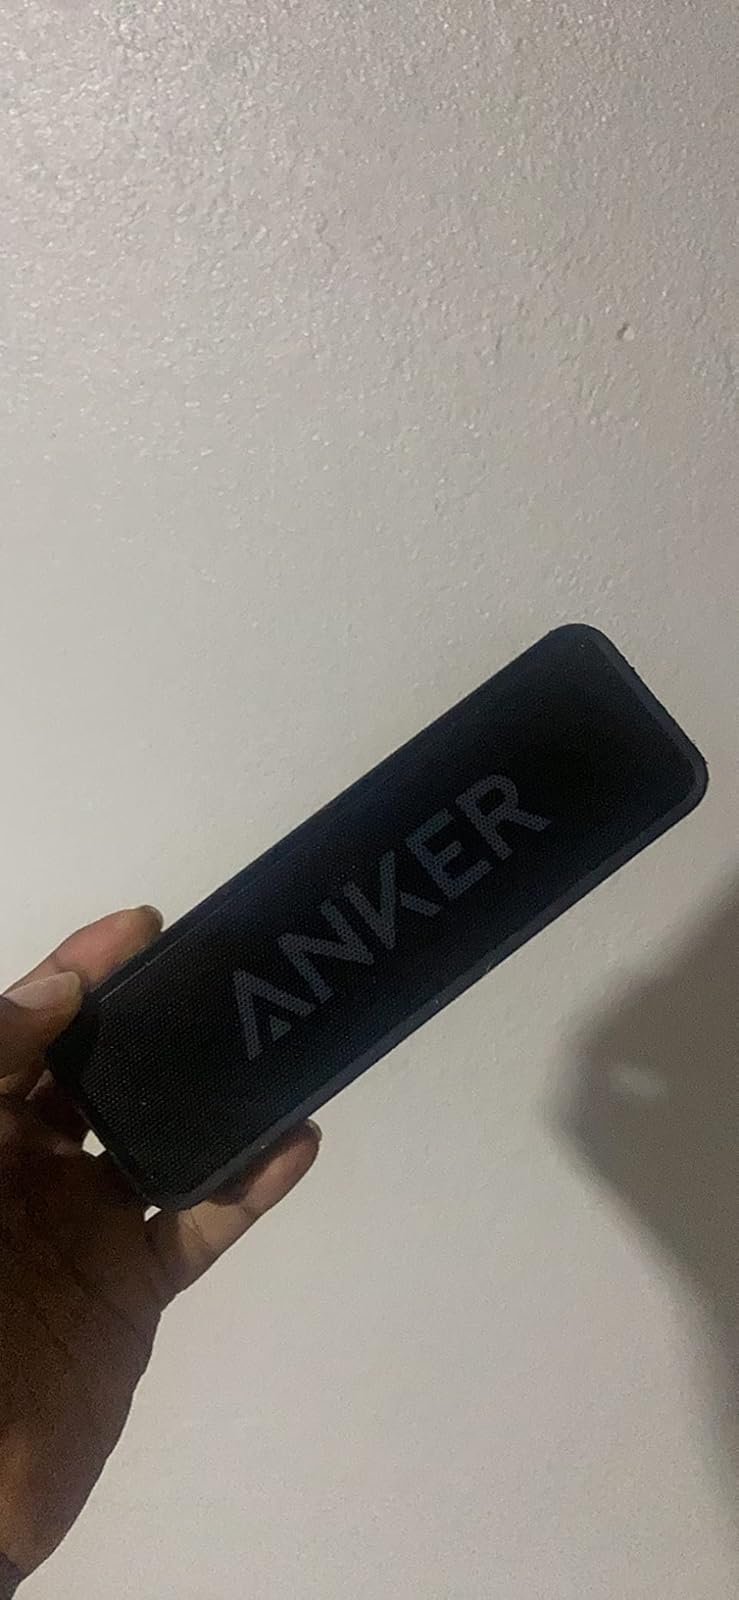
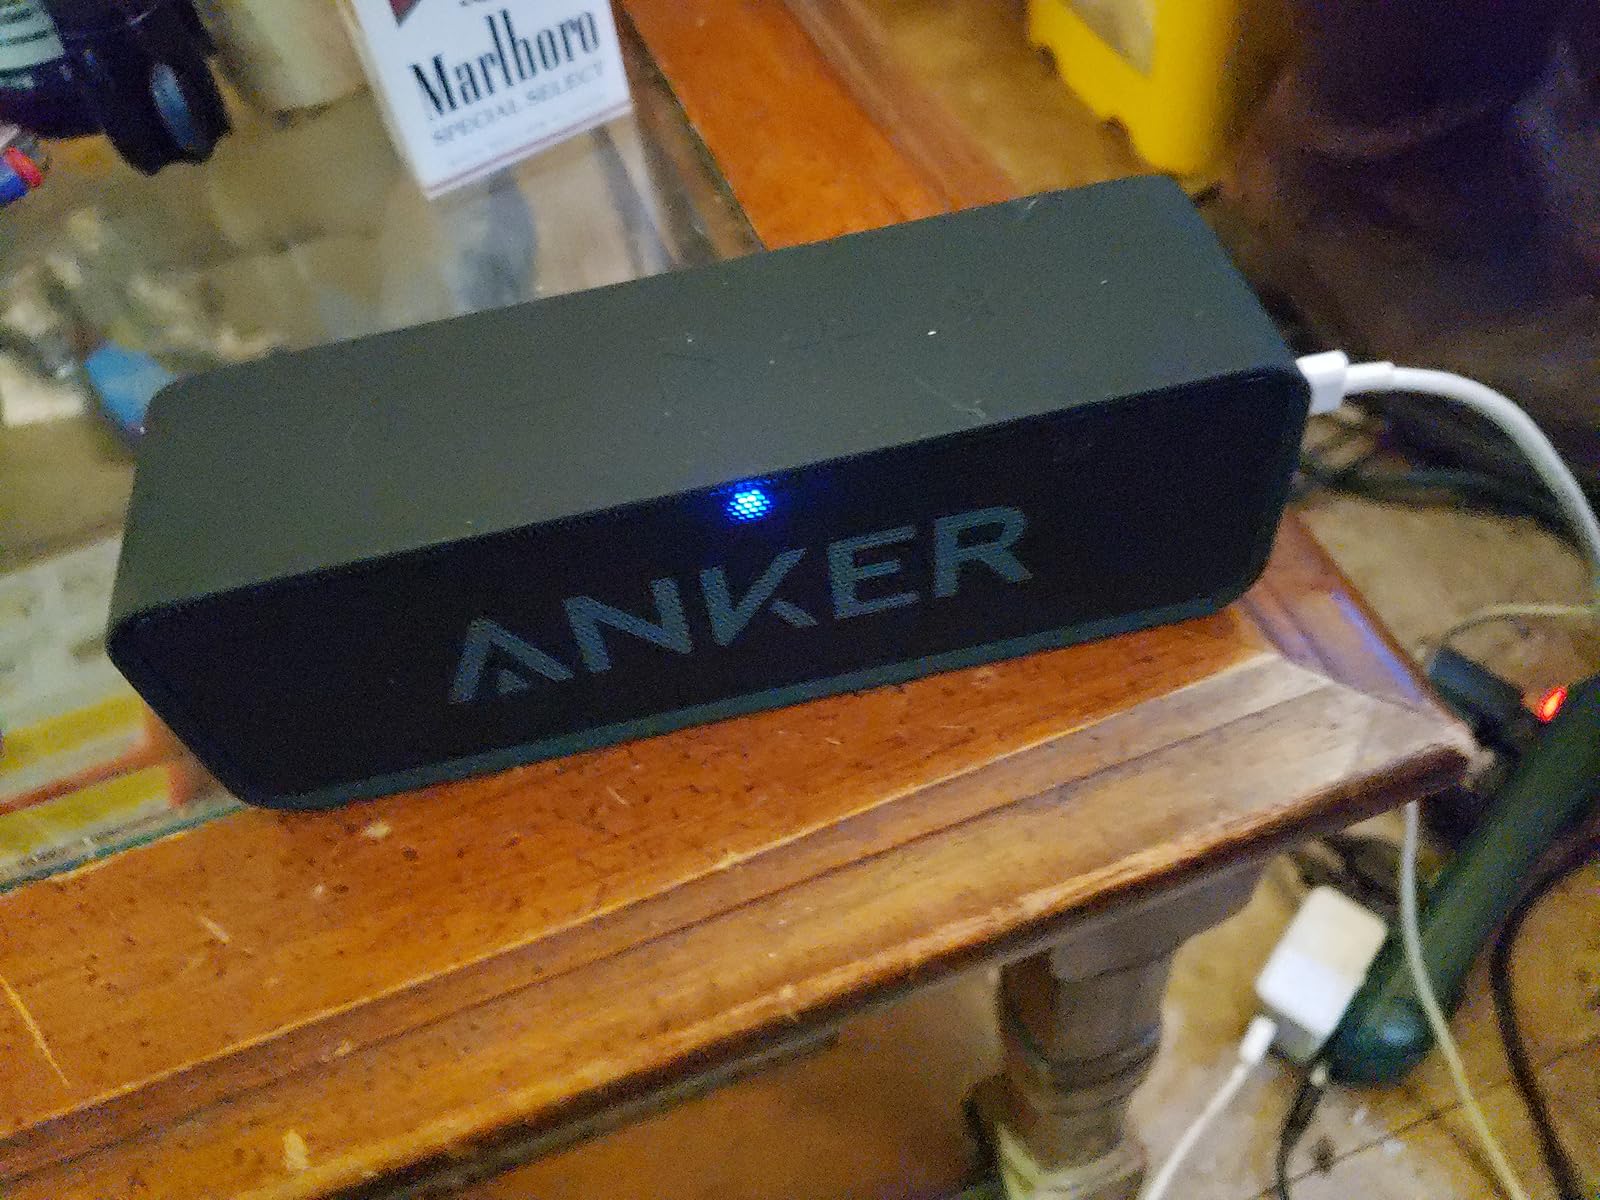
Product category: speaker
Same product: yes